Loves of a Blonde

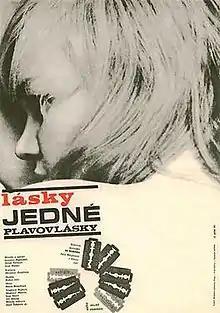

Loves of a Blonde, also known as A Blonde in Love, is a 1965 Czechoslovak romantic comedy-drama film directed by Miloš Forman that follows a young woman, Andula, who has a routine job in a shoe factory in provincial Czechoslovakia, and her attempts at forging a romantic relationship.